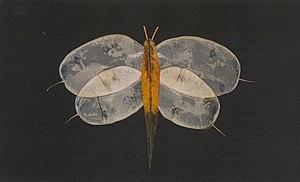
Pétalographie de papillon de nuit (Bernard Schal, Avignon), lunaria